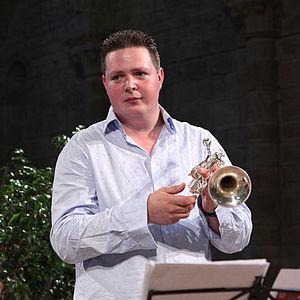
en répétition
2 juin : Die englische Katze, opéra de Hans Werner Henze, créé au Schlosstheater de Schwetzingen par le Staatsoper Stuttgart.
Romain Leleu est un trompettiste français né à Lille le 7 novembre 1983.